Barbados National Trust

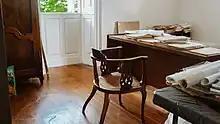
Interior of Wildey House

The Trust also runs museums displaying a collection of artefacts owned and made by Barbadians, as well as an education programme, focusing on the island's history and what it means to the future.